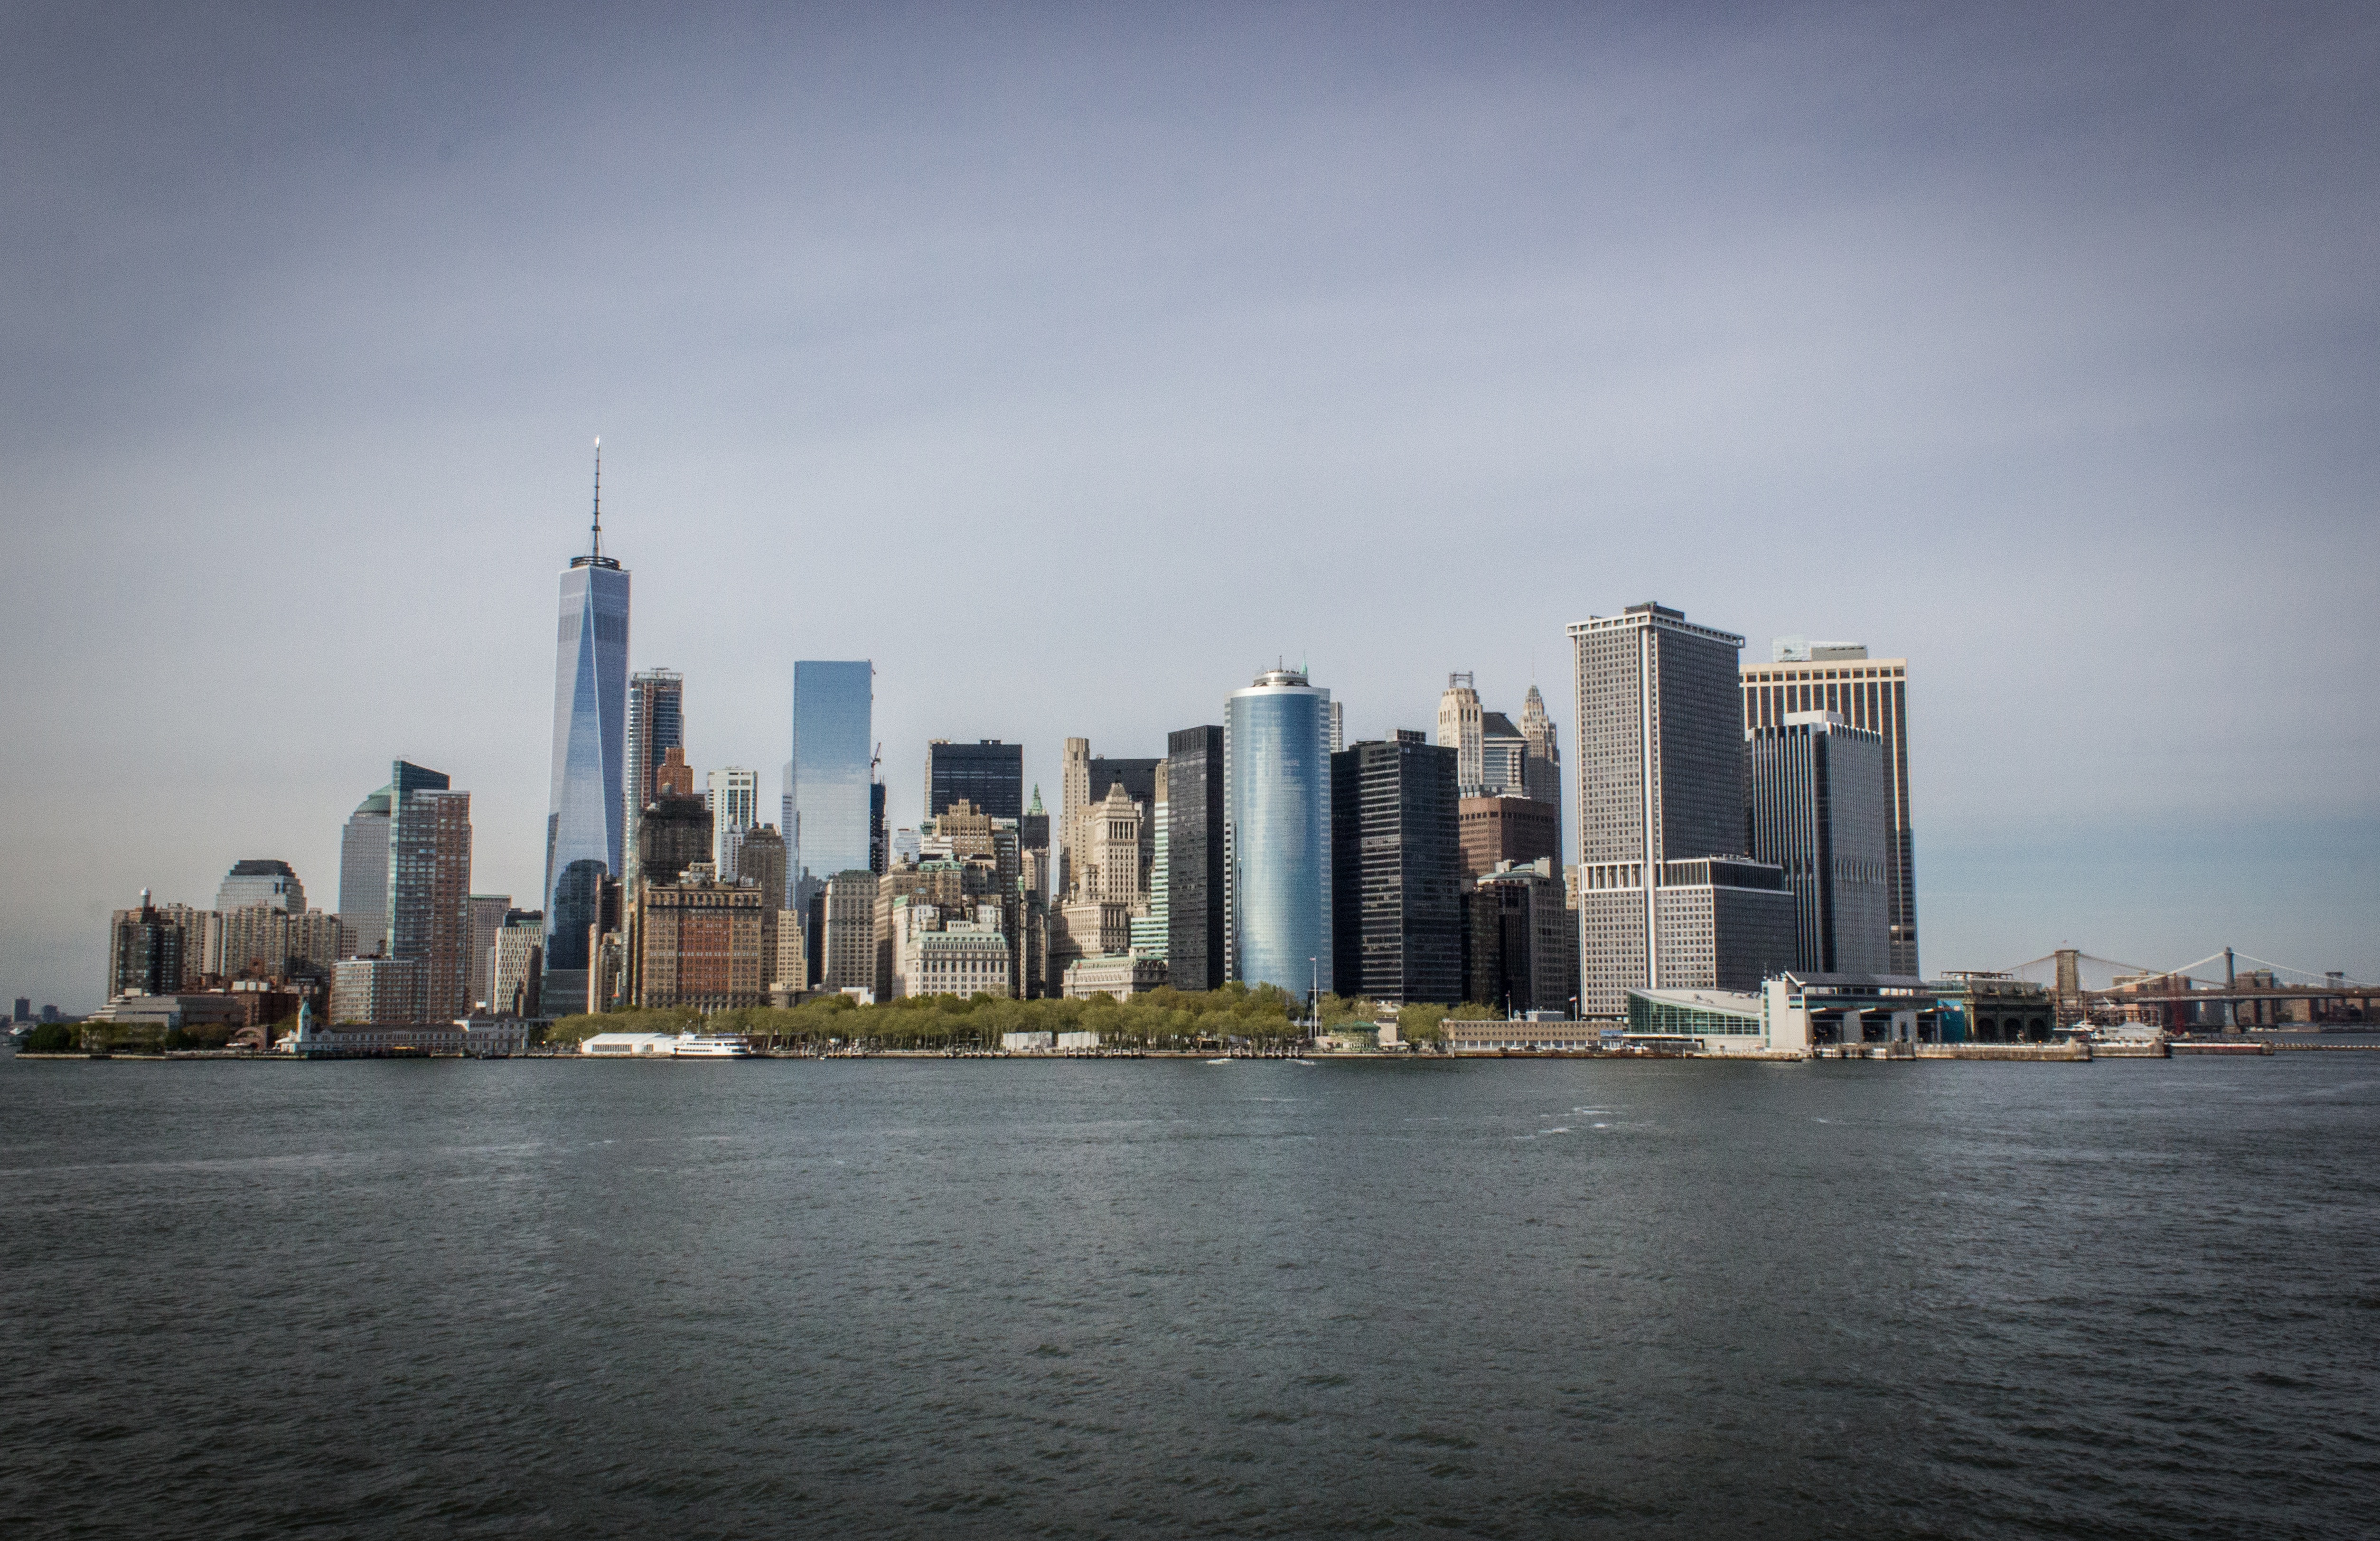
coast, horizon, skyline, city, skyscraper, new york, manhattan, cityscape, panorama, downtown, dusk, reflection, nyc, landmark, tower block, metropolis, urban area, geographical feature, human settlement